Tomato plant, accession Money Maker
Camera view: tilt-top (135 deg); turntable rotation: 180 degrees
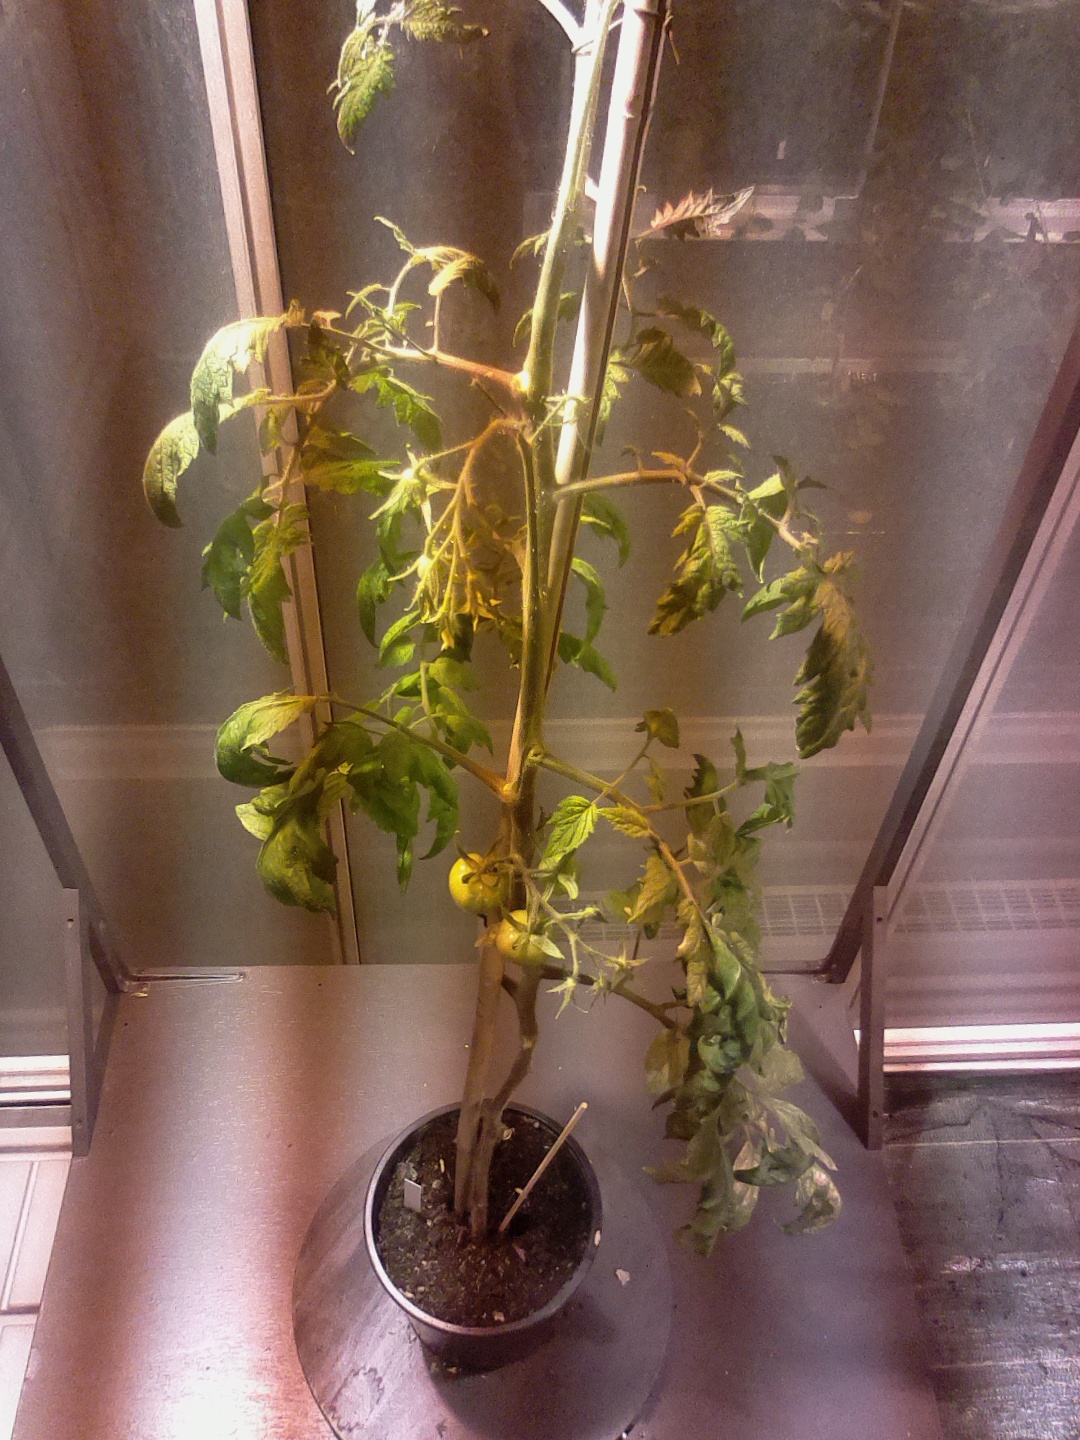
BBCH growth stage 75: 50%-60% of final fruit size